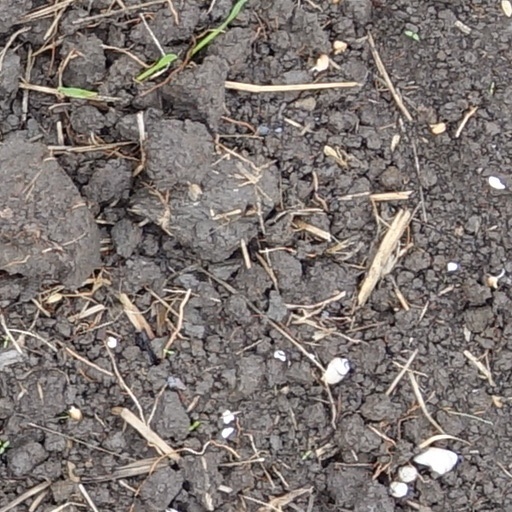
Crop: wheat